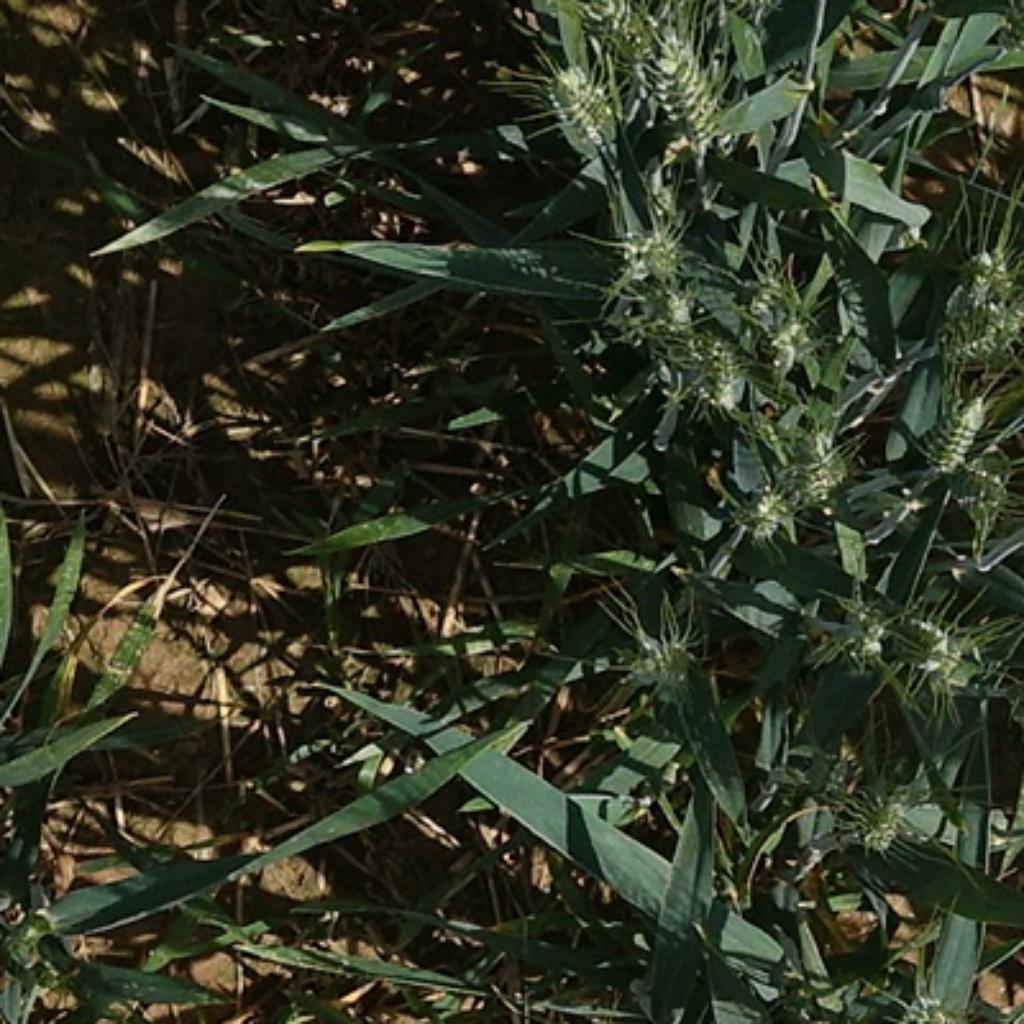
Country: France
Location: VLB
Wheat development stage: Filling